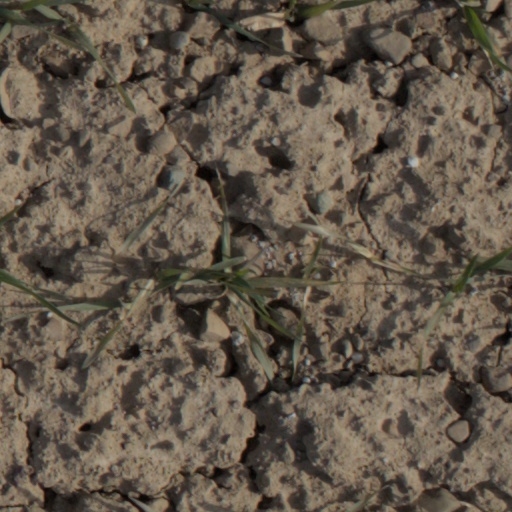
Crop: wheat